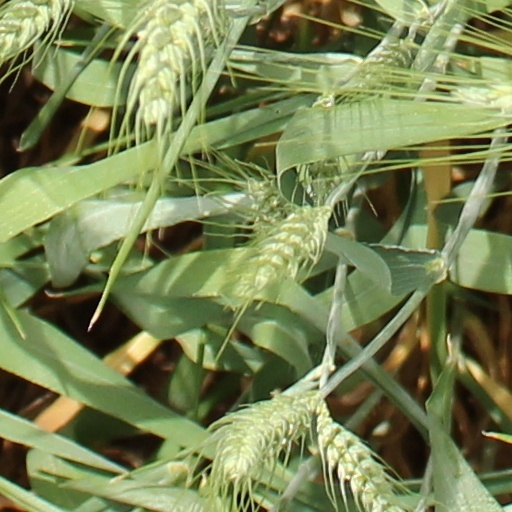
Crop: wheat